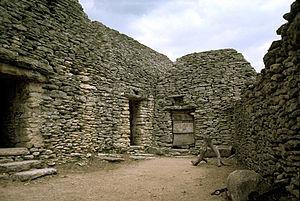
Les Savournins Bas, alias le ""Village des Bories"", à Gordes, (Vaucluse), groupe de bâtiments No 4 de la classification de Pierre Viala (No 6 dans la classification de Christian Lassure)
Sous le nom récent de « Village des bories » existe, à 1,5 km à l'ouest de Gordes, un ancien groupement d'une vingtaine de cabanes en pierre sèche à vocation agricole et à usage principalement saisonnier, constitué depuis trois décennies en musée de plein air.